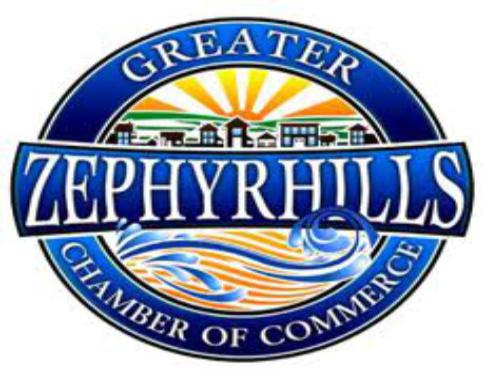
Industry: Food